Brownell Block/Senger Dry Goods Company Building

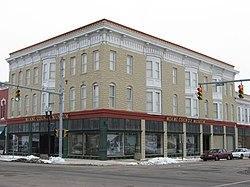
Brownell Block-Senger Dry Goods Company Building, January 2011

Brownell Block, also known as the Senger Dry Goods Company Building, is a historic commercial building located at Peru, Miami County, Indiana. It was built in 1883–1884, as a three-story, Italianate style brick building faced with a molded stone veneer. The rectangular building measures 66 feet, 6 inches, by 132 feet. It has a two-story addition and features projecting bays on the second and third floors. The building was home to Senger Dry Goods Company for 70 years. It houses the Miami County Museum.